Love in the Buff

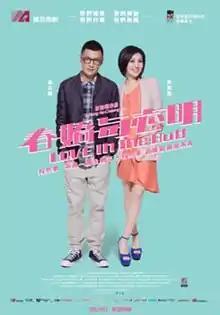

Love in the Buff is a 2012 Hong Kong romantic comedy film directed by Pang Ho-cheung and starring Miriam Yeung and Shawn Yue. It is the sequel to the 2010 film "Love in a Puff".